Pontiac GTO

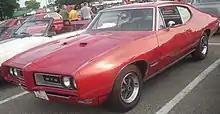
1968 Pontiac GTO Hardtop Coupe

The GTO also saw several mechanical changes in 1967. The Tri-Power carburetion system was replaced with a single 4-barrel Rochester Quadrajet carburetor. The engine received a larger cylinder bore for a total displacement of V8, which was available in three models: economy, standard, and high output. The economy engine used a two-barrel carburetor rather than the Rochester Quadrajet and was rated at at 4,400 rpm and at 3,400 rpm. The standard engine was rated at at 5,000 rpm, and the highest torque of the three engines at at 3,400 rpm. The high output engine produced the most power for that year at at 5,100 rpm and a maximum torque of at 3,600 rpm. Emission controls were fitted in GTOs sold in California.